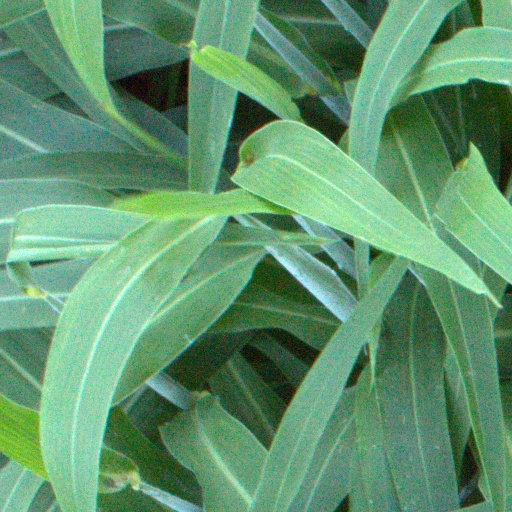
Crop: sorghum